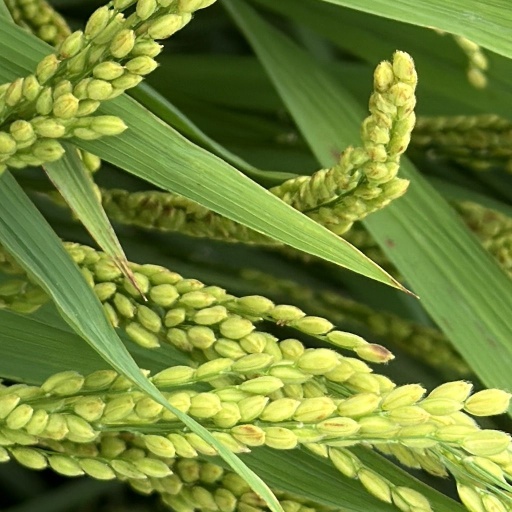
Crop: rice